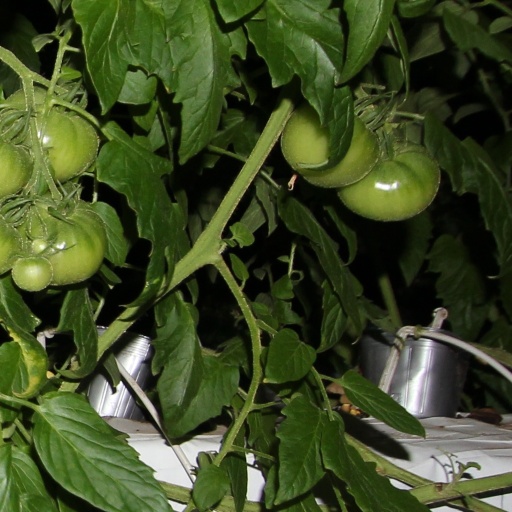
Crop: tomato